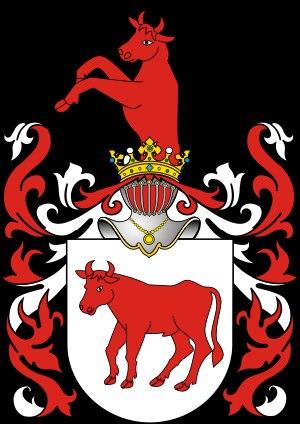
Axel Poniatowski, né le 3 août 1951 à Rabat, est un homme politique français.
Michel Poniatowski, né le 16 mai 1922 à Paris et mort le 15 janvier 2002 au Rouret, est un résistant, haut fonctionnaire et homme politique français.